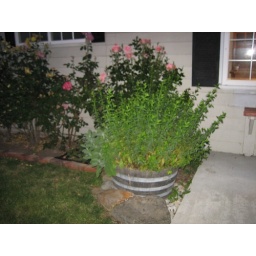
This plant is actually mint leaves. Hello Mojitos! Oh yeah, roses all along the wall in the background.